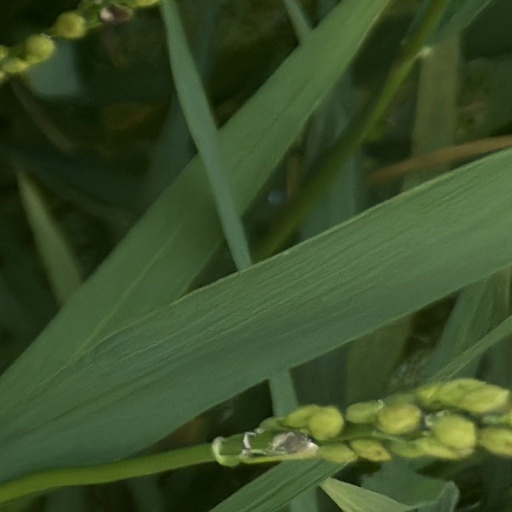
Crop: rice